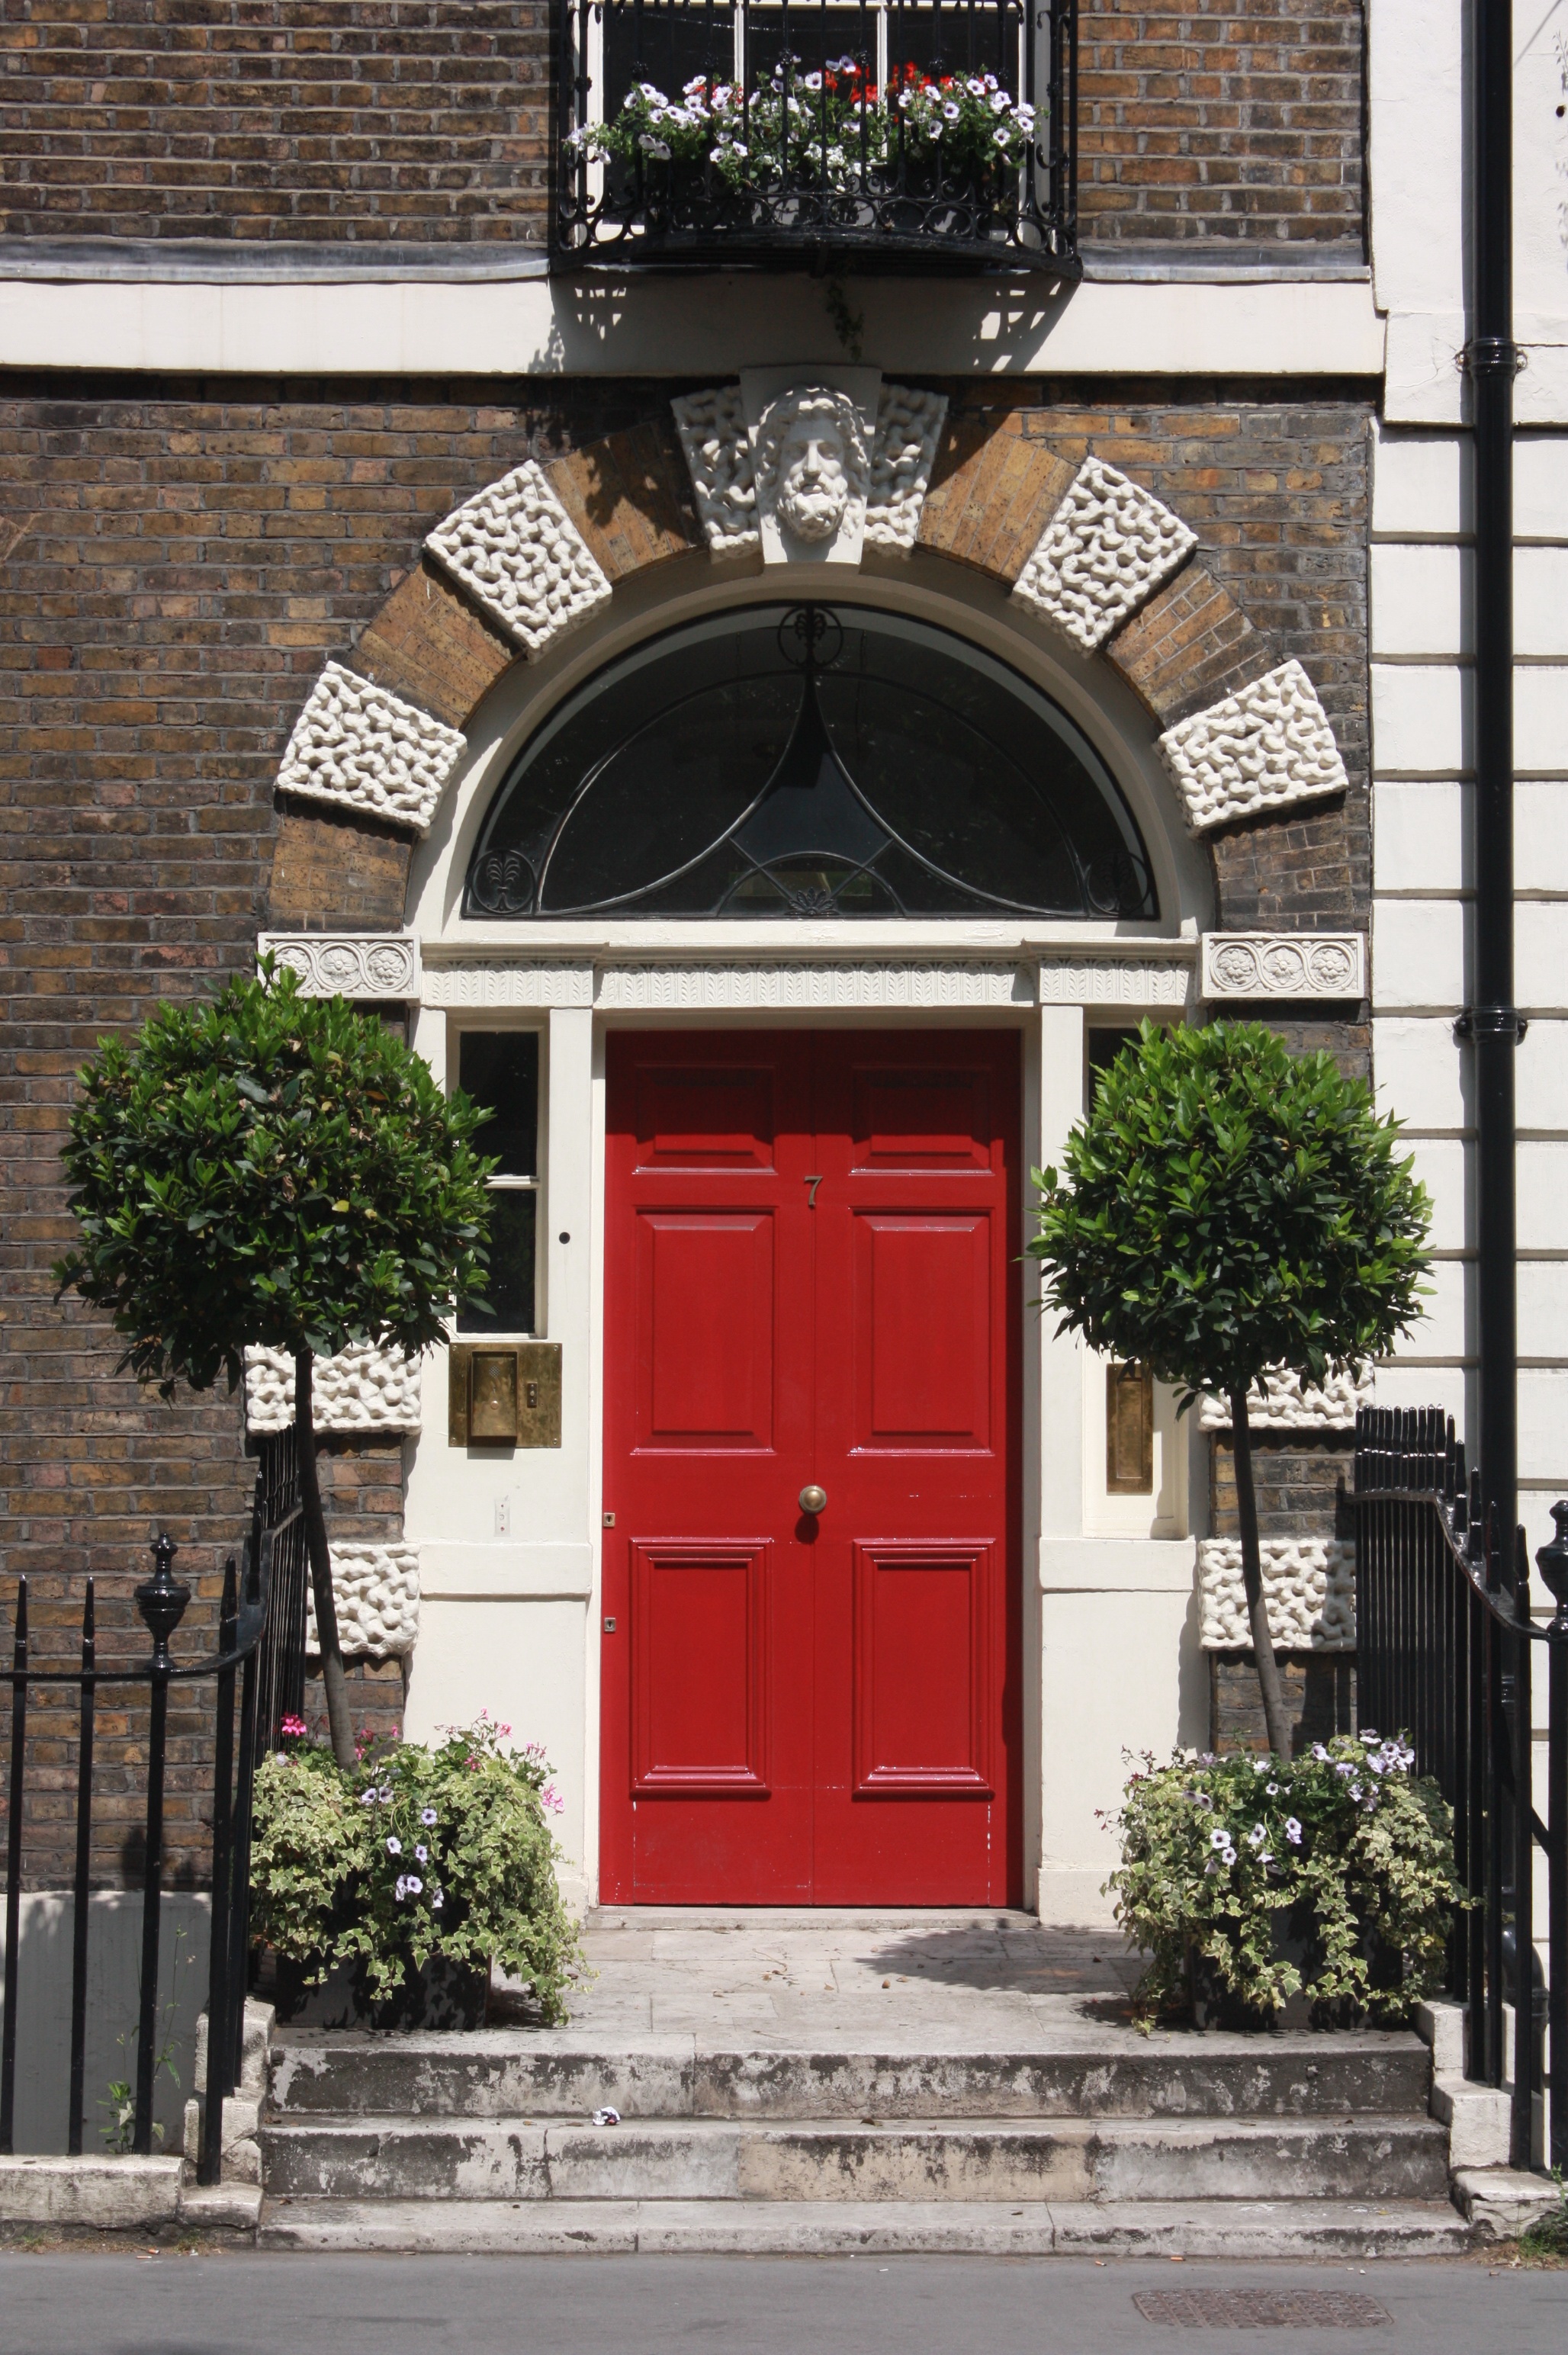
architecture, house, window, arch, red, facade, door, london, entry, urban area